Landmarks in Buenos Aires

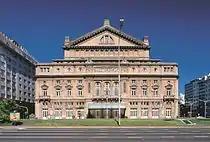
Teatro Colón

Palacio Barolo is a 22-story office building located at 1370 Avenida de Mayo. The Italian architect Mario Palanti was commissioned to design the building by the empresario Luis Barolo, an Italian immigrant who had arrived in Argentina in 1890 and had made a fortune in knitted fabrics. The basic design, in Eclectic style, was conceived simultaneously with one for the Palacio Salvo in Montevideo, Uruguay. The Palacio Barolo was designed in accordance with the cosmology of Dante's Divine Comedy, motivated by the architect's admiration for Alighieri.